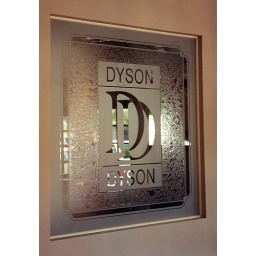
Custom window signs, etched glass carved personalized signs by Sans Soucie Art Glass.